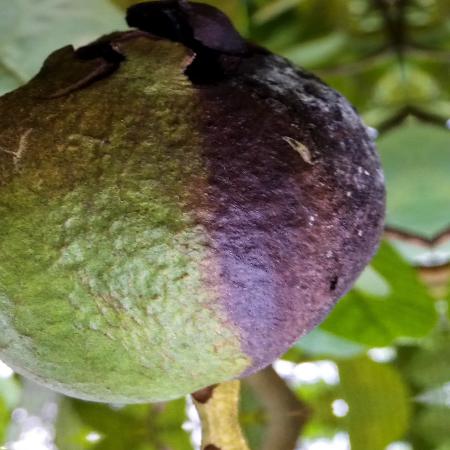
Label: Styler and Root